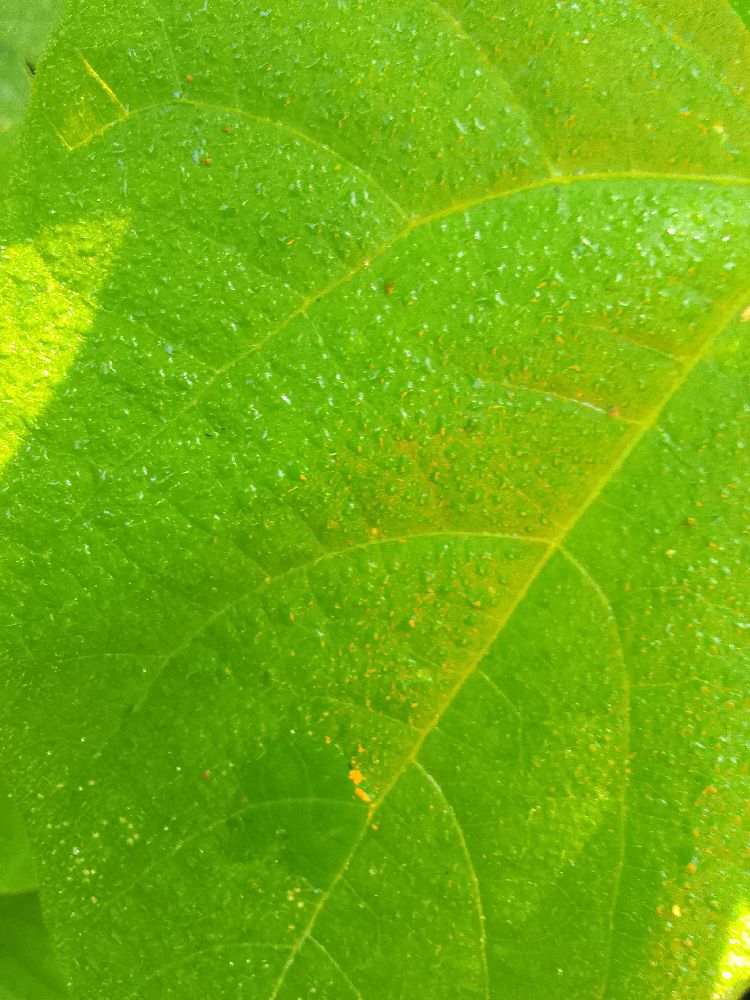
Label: healthy